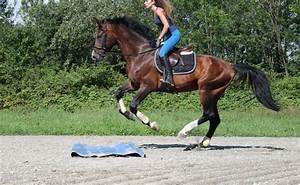
Label: cavallo